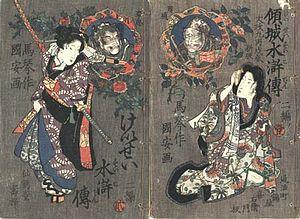
Utagawa Kuniyasu, 1794–1832, est un artiste japonais membre de l'école Utagawa, surtout connu pour ses estampes du style ukiyo-e.